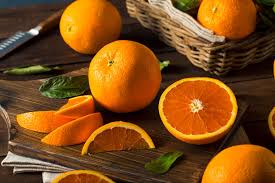
Label: Orange